Andreas Baader

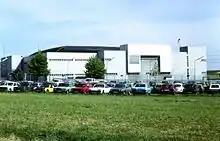
Stammheim Prison, photographed in 1982

From 1975 to 1977, a long and expensive trial took place in a fortified building on the grounds of Stuttgart's Stammheim Prison. As a precaution against items being smuggled in, all prisoners were strip-searched and inspected and given new clothes before and after meeting lawyers.